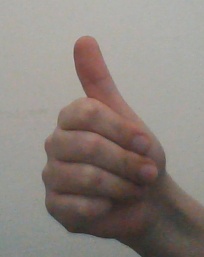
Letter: aleff